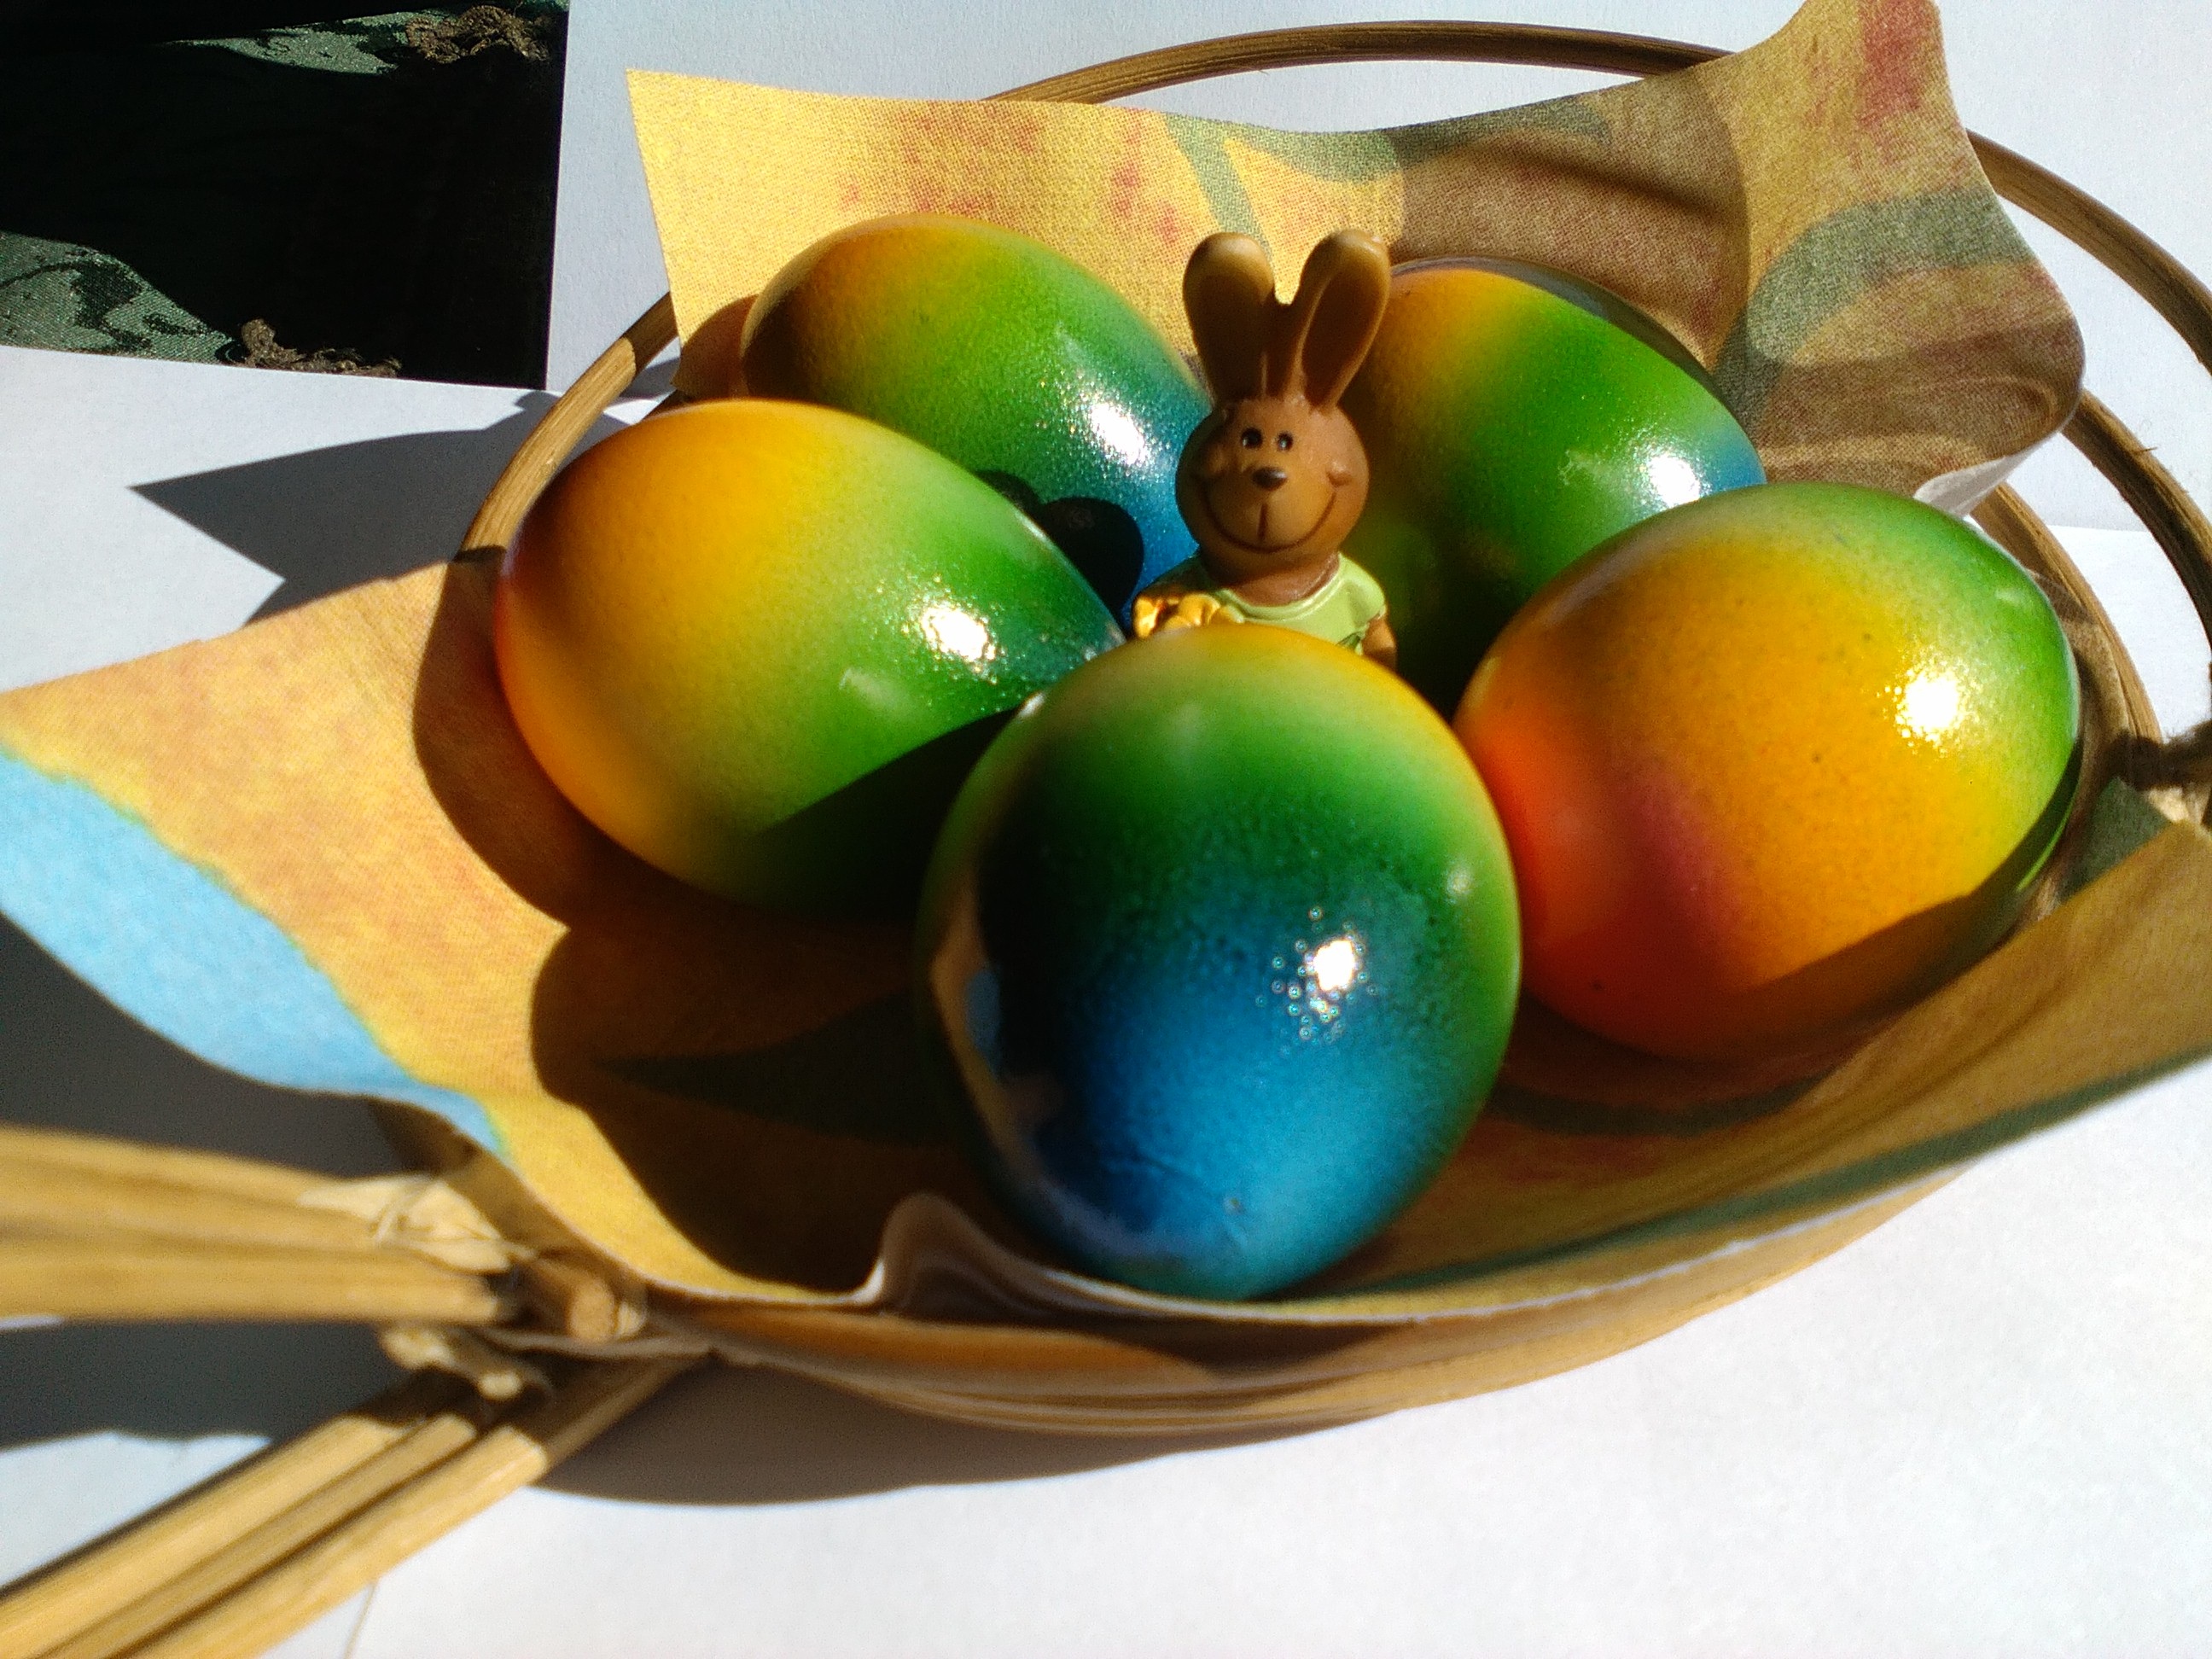
plant, fruit, flower, glass, food, produce, egg, painting, easter, easter eggs, flowering plant, easter egg, happy easter, easter decorations, colorful eggs, easter nest, easter greeting, land plant